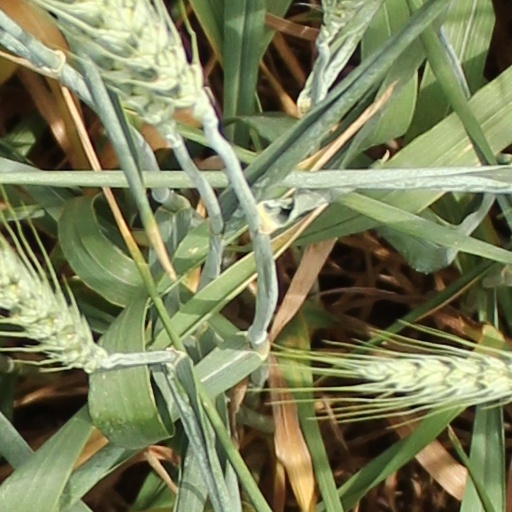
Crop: wheat